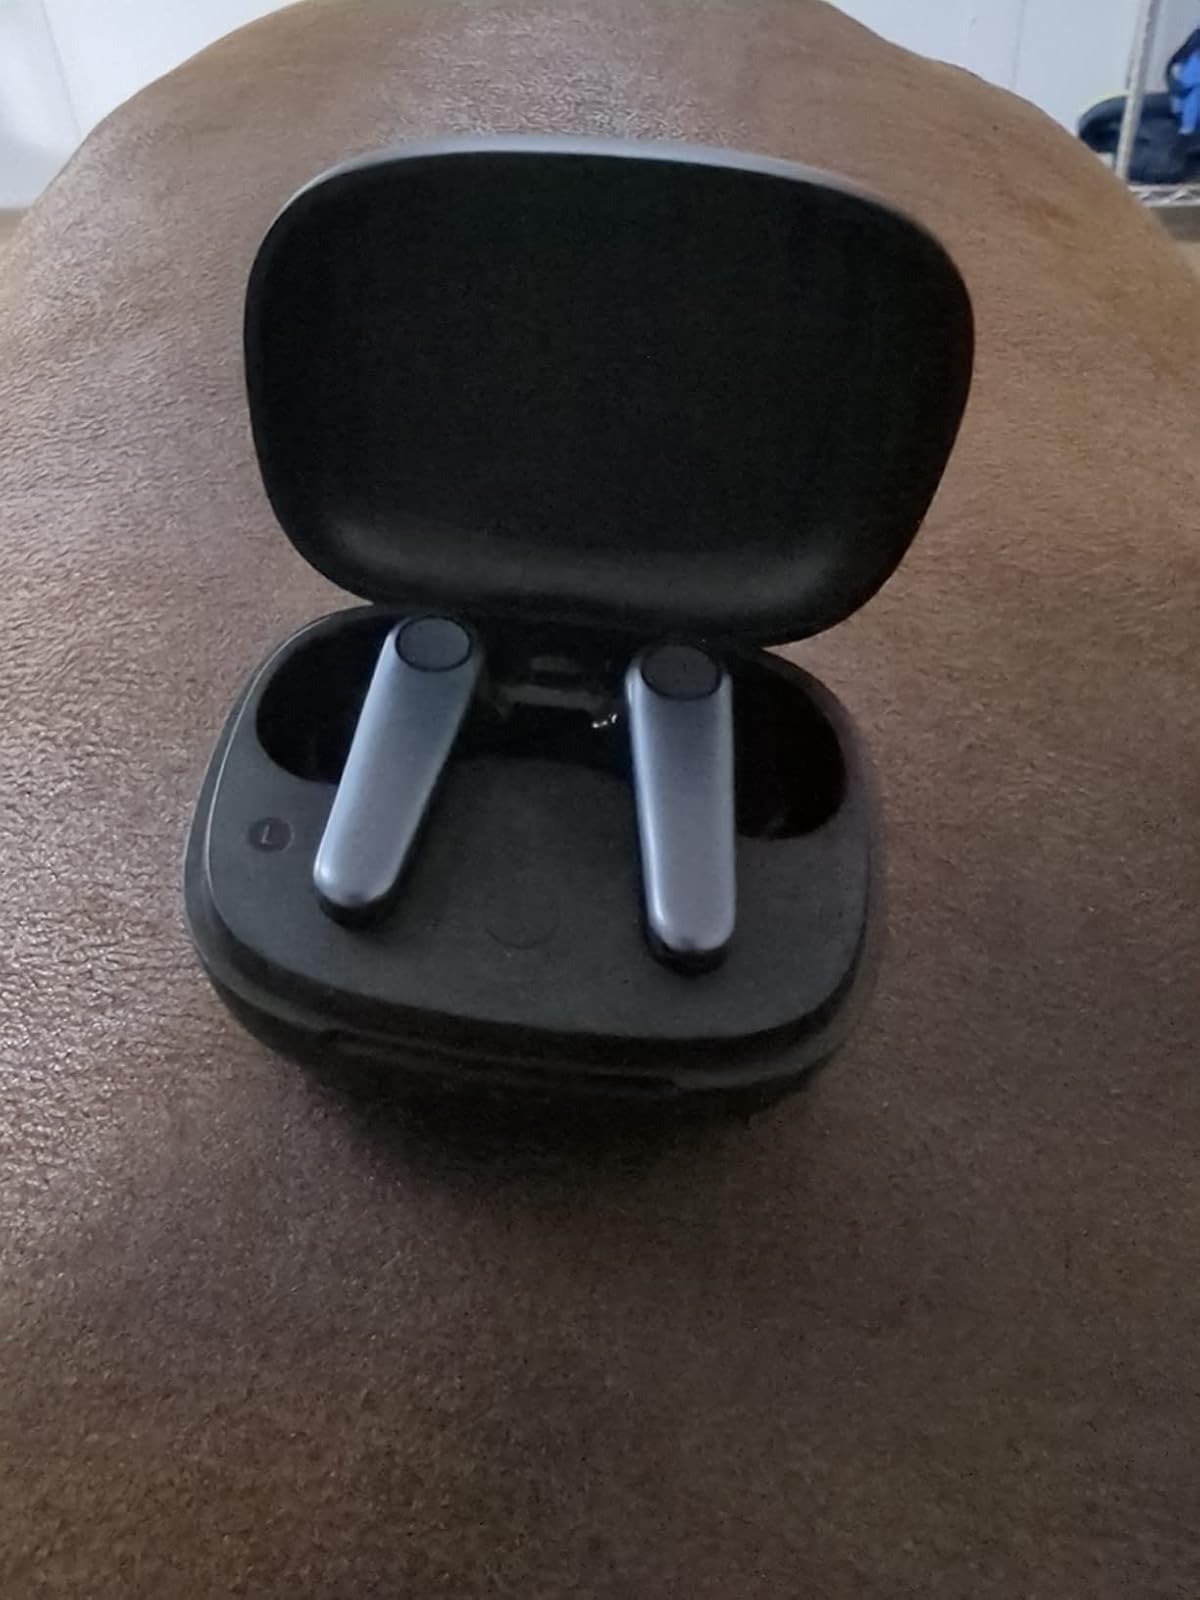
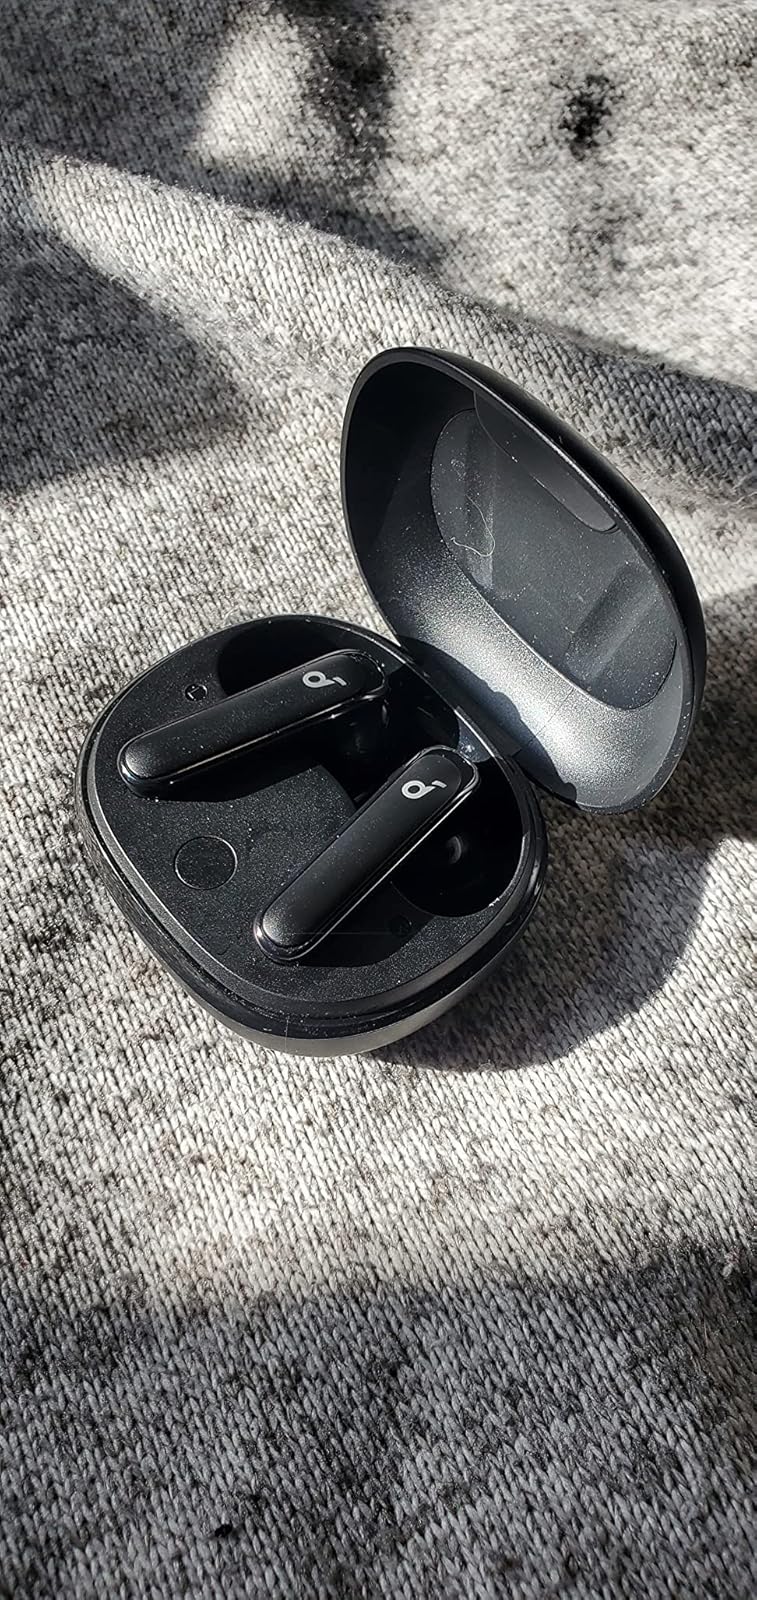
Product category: earbuds
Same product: no